Foreign relations of Taiwan

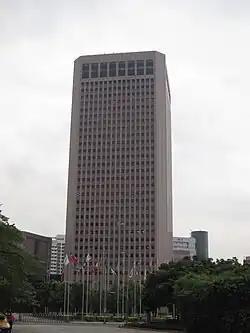
Office area

Tuvalu recognises the ROC; Taiwan maintains the only foreign resident embassy in Tuvalu, in Funafuti.